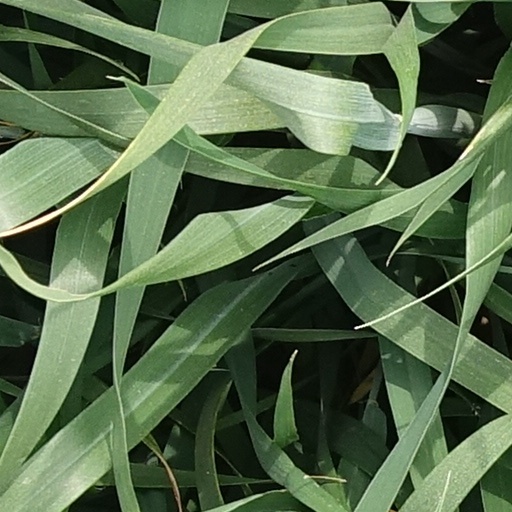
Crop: wheat